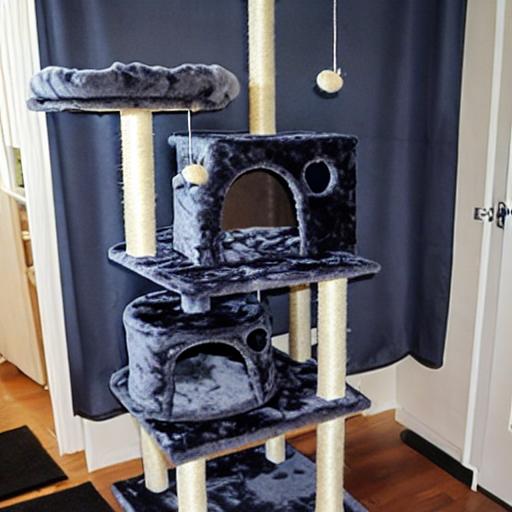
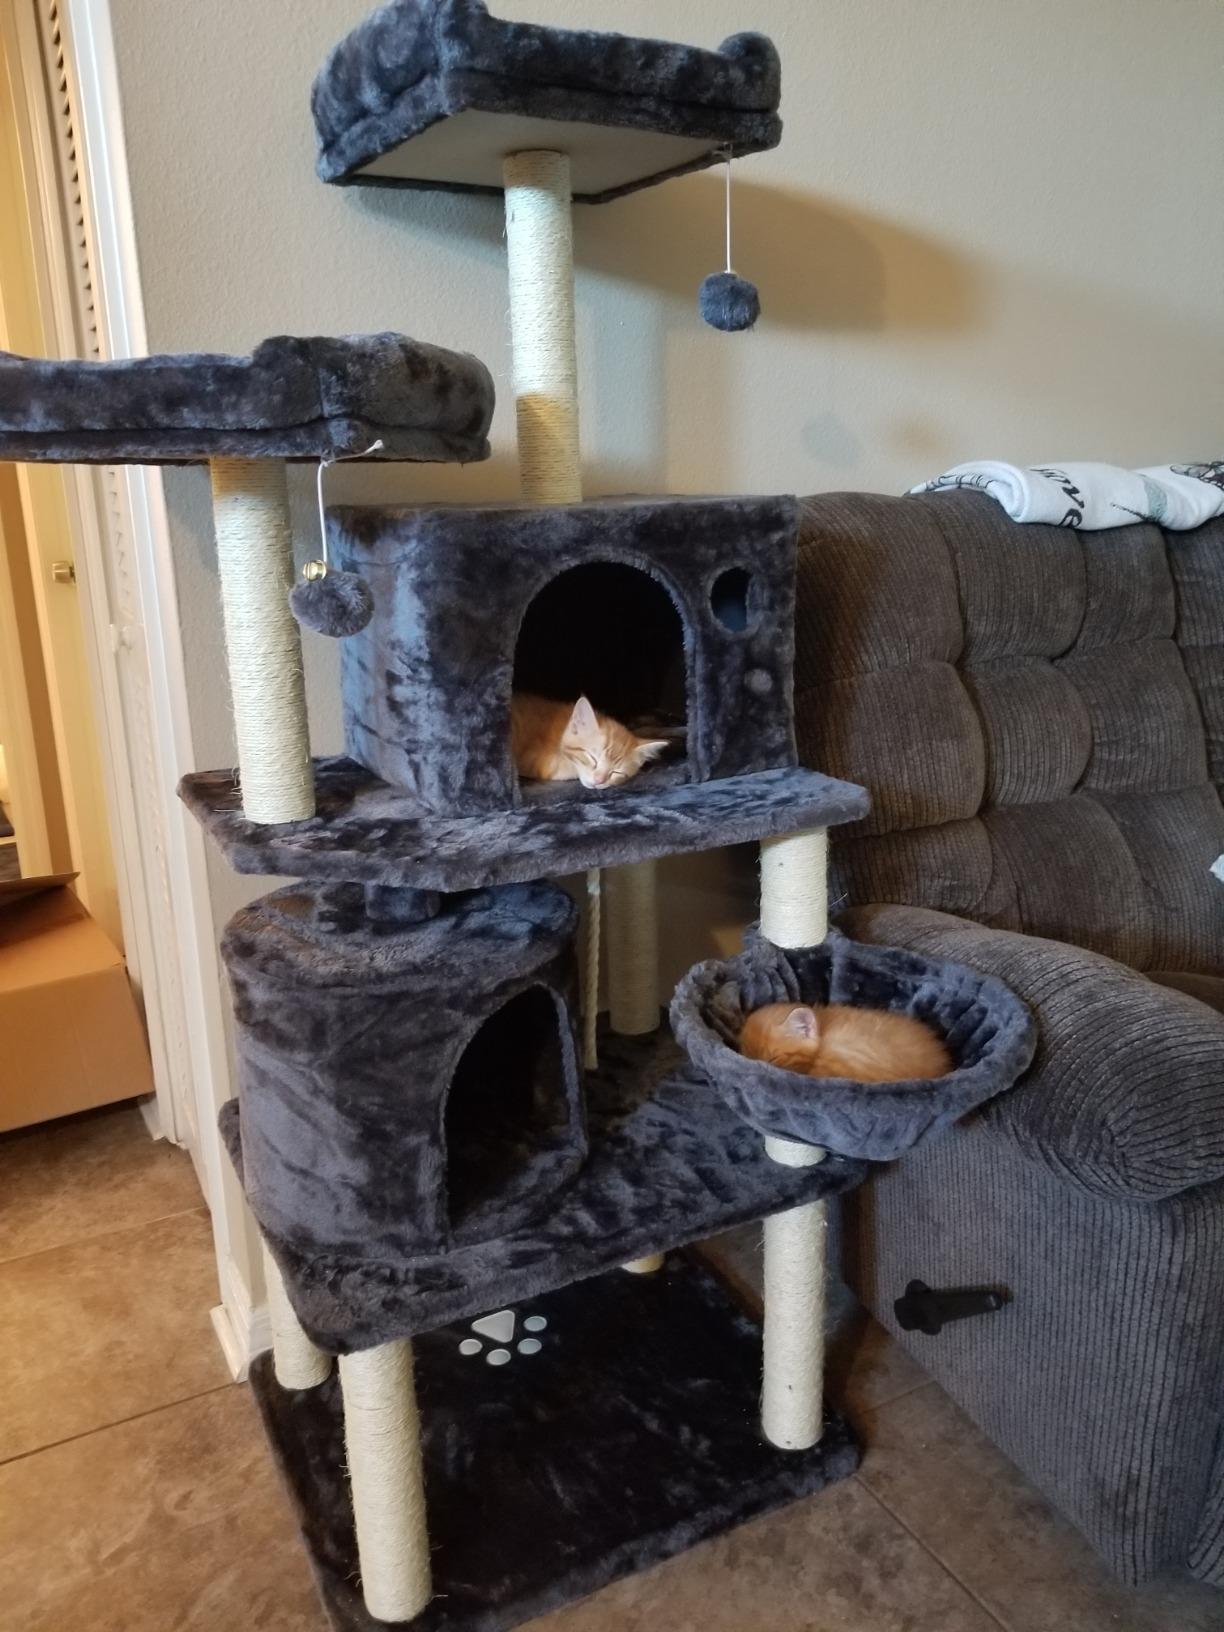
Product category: items_cat tree
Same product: no